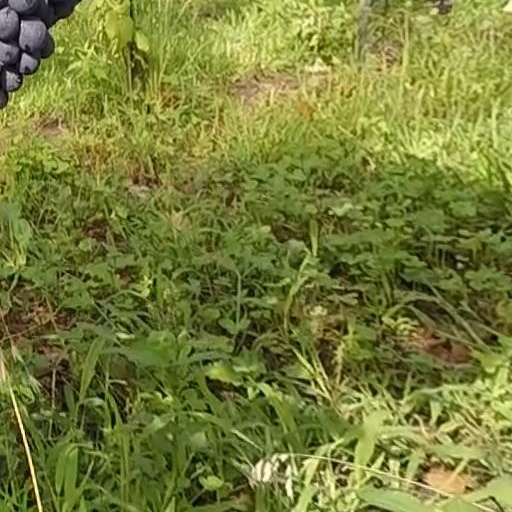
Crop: grape